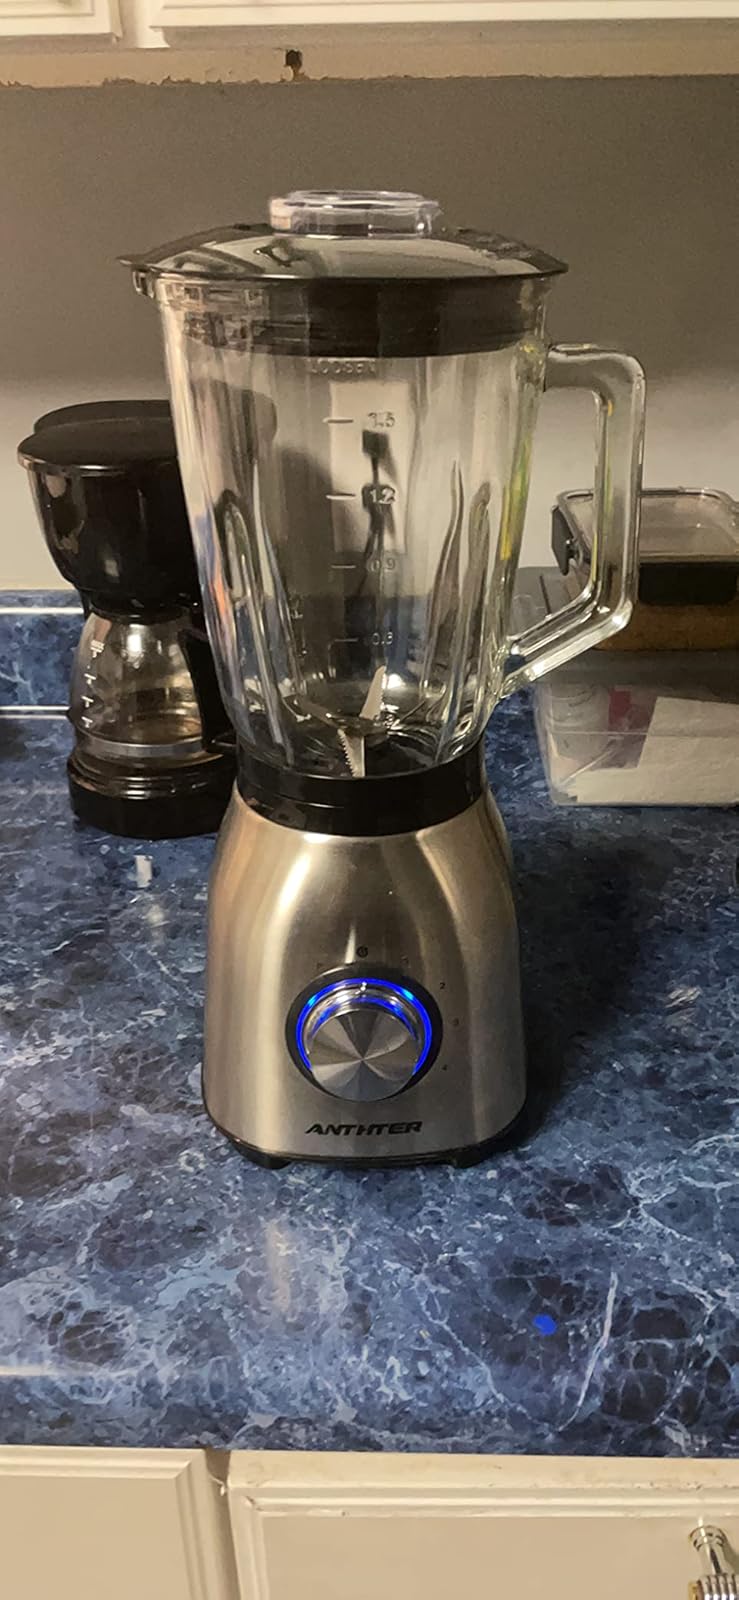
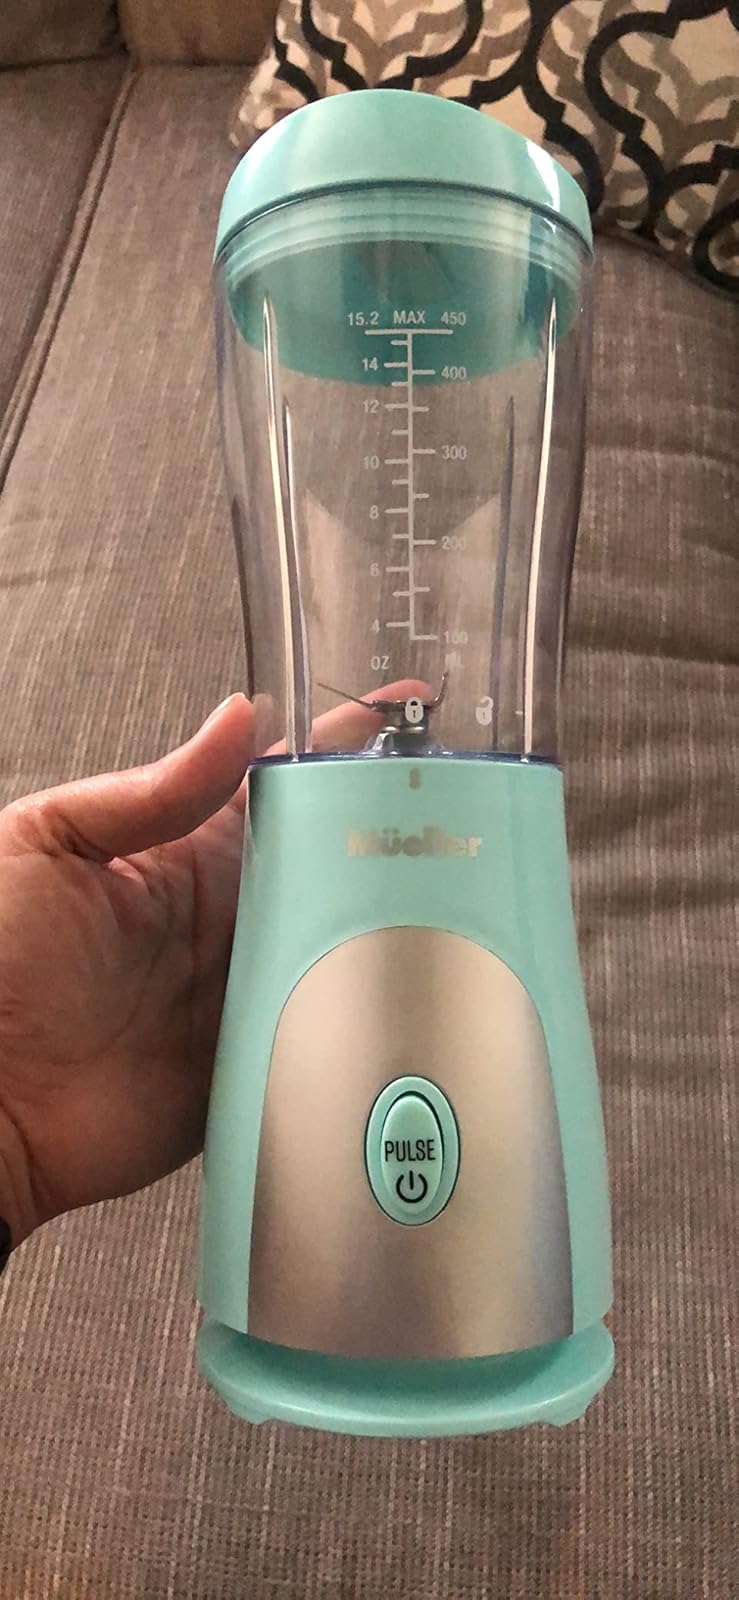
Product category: items_blender
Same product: no